South African Class FD 2-6-2+2-6-2

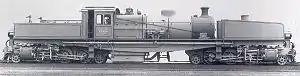
Class FD no. 2323, later renumbered no. 674

In 1926, the South African Railways placed four Class FD Modified Fairlie articulated steam locomotives with a 2-6-2+2-6-2 Double Prairie type wheel arrangement in service.